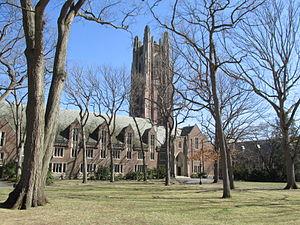
Wellesley College est une université privée féminine en sciences humaines située à Wellesley, près de Boston, États-Unis.